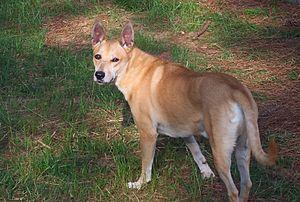
Le Carolina Dog est un chien primitif nord-américain vivant, à l'origine, à l'état semi-sauvage dans les marais de Caroline du Sud ou de Géorgie. Il est également appelé North American Native Dog ou American Dingo ou encore Dixie Dingo.